Saint Francis Xavier Mission (Lewis County, Washington)

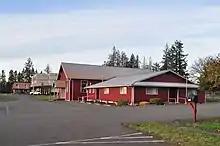
In foreground, St. Joseph Hall (church hall); in background at left, the former St. Mary's Academy, now property of the Cowlitz Indian Tribe and used mainly as senior housing (2019).

There have been a series of buildings on the site. The first chapel was a log building erected no later than July 1839. It was replaced by a larger church in 1879 which was destroyed by fire in 1901. The blaze resulted in the loss of the parish records as well as the death of a priest, Father Van Holdebeke, who died of injuries sustained trying to salvage those records. A rebuilt church was destroyed by fire in 1916. A new brick church was built in 1917, but its interior burned in 1932; the present-day church is a rebuilt version of the 1917 brick church. There have also been several church halls, friaries, and rectories existing on the grounds since its inception.